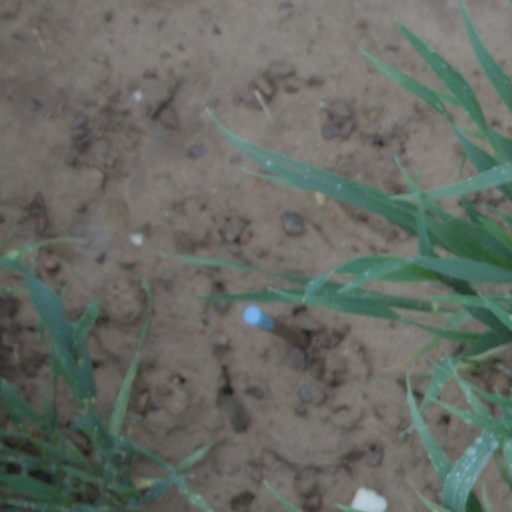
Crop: wheat